Victor Lagye

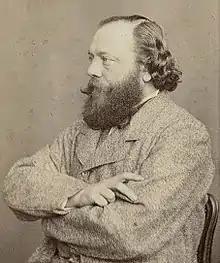
"Portrait of Victor Lagye"

Victor Lagye (20 June 1825, in Ghent – 1 September 1896, in Antwerp) was a Belgian painter and illustrator best known for his genre paintings and history scenes. He participated in various decorative programs commissioned by the Belgian government. In his later years he was active in art education.